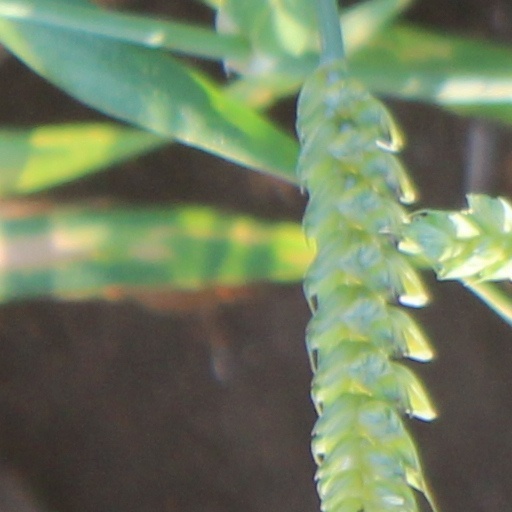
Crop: wheat